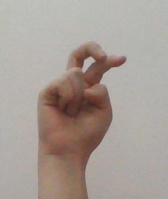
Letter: zay